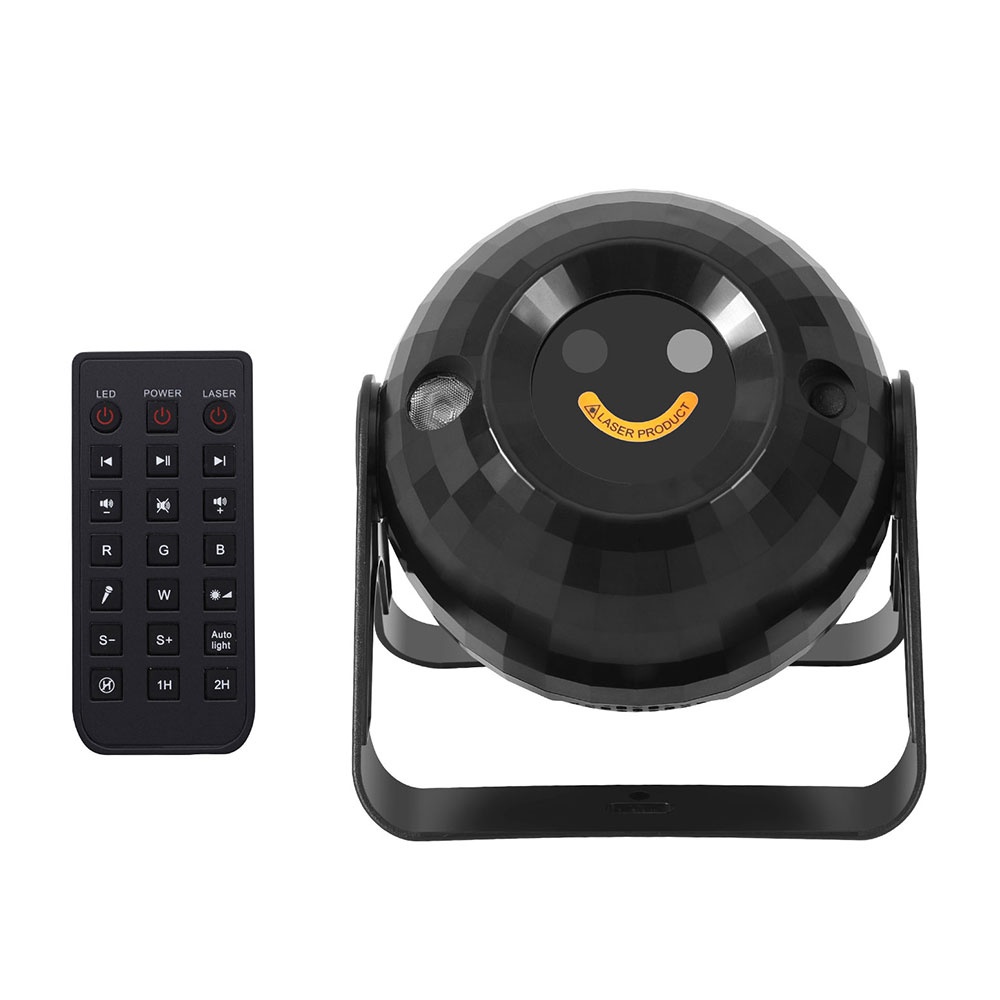
Gardeon Projector Party Light Disco Ball Stage LED RGB DJ Lamp Bluetooth Music
Get ready to enhance your event atmosphere with our Party Light with Bluetooth Music! This versatile light offers multiple RGB lighting modes that can be customised to suit the theme of your party. With a built-in Bluetooth speaker, you can also enjoy your favourite tunes without fussing with cords or tangled wires. The 360° rotation feature provides a wide range of illumination, filling the room with vibrant colours. The remote control feature enables you to switch between lighting modes easily, adjust the brightness, and even change the music playlist from across the room. Features Multiple RGB lighting modes 360° rotation Bluetooth speaker Projector ball light Laser function Remote control Timer setting Integrated charger CE certificate Specifications: Working voltage: DC5V/1800MA Power: 3W Light source: 3 LED+Laser Interface type: USB charging (type C) Material: ABS Control mode: auto-change, remote control,voice control Package Content Gardeon Projector Light X1 Remote Control x1 Charging Cable x1 User Manual x1 This product comes with 1 year warranty
Brand: Vinbiru
Category: Arts & Entertainment > Party & Celebration > Special Effects > Special Effects Lighting